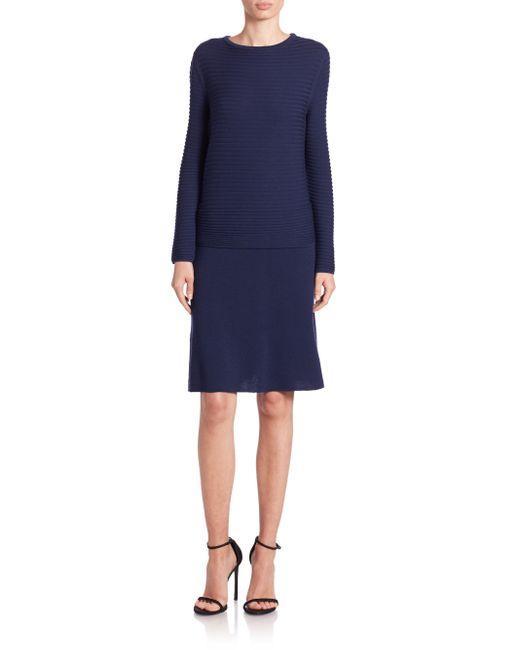
Blaues langärmeliges Kleid über den Knien